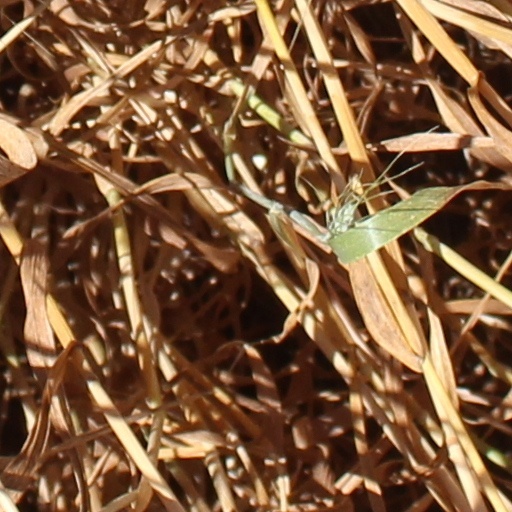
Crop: wheat